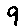
Label: 9